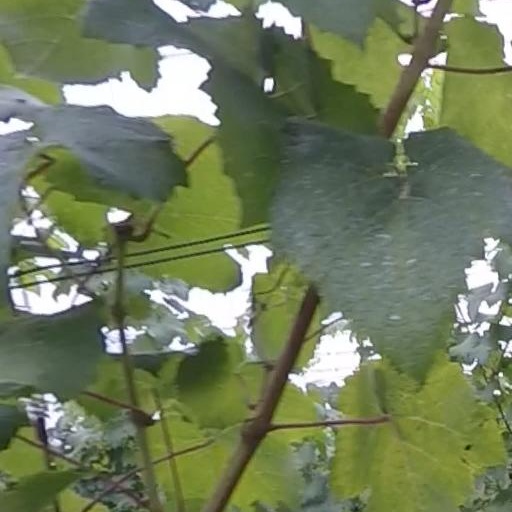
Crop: grape